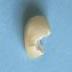
Maize quality: Bad